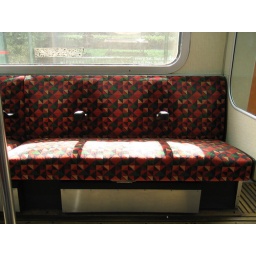
every underground train had seats in different kooky patterns. this one's fairly tame.